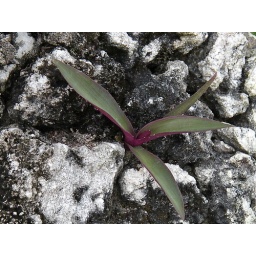
plant growing in retaining wall